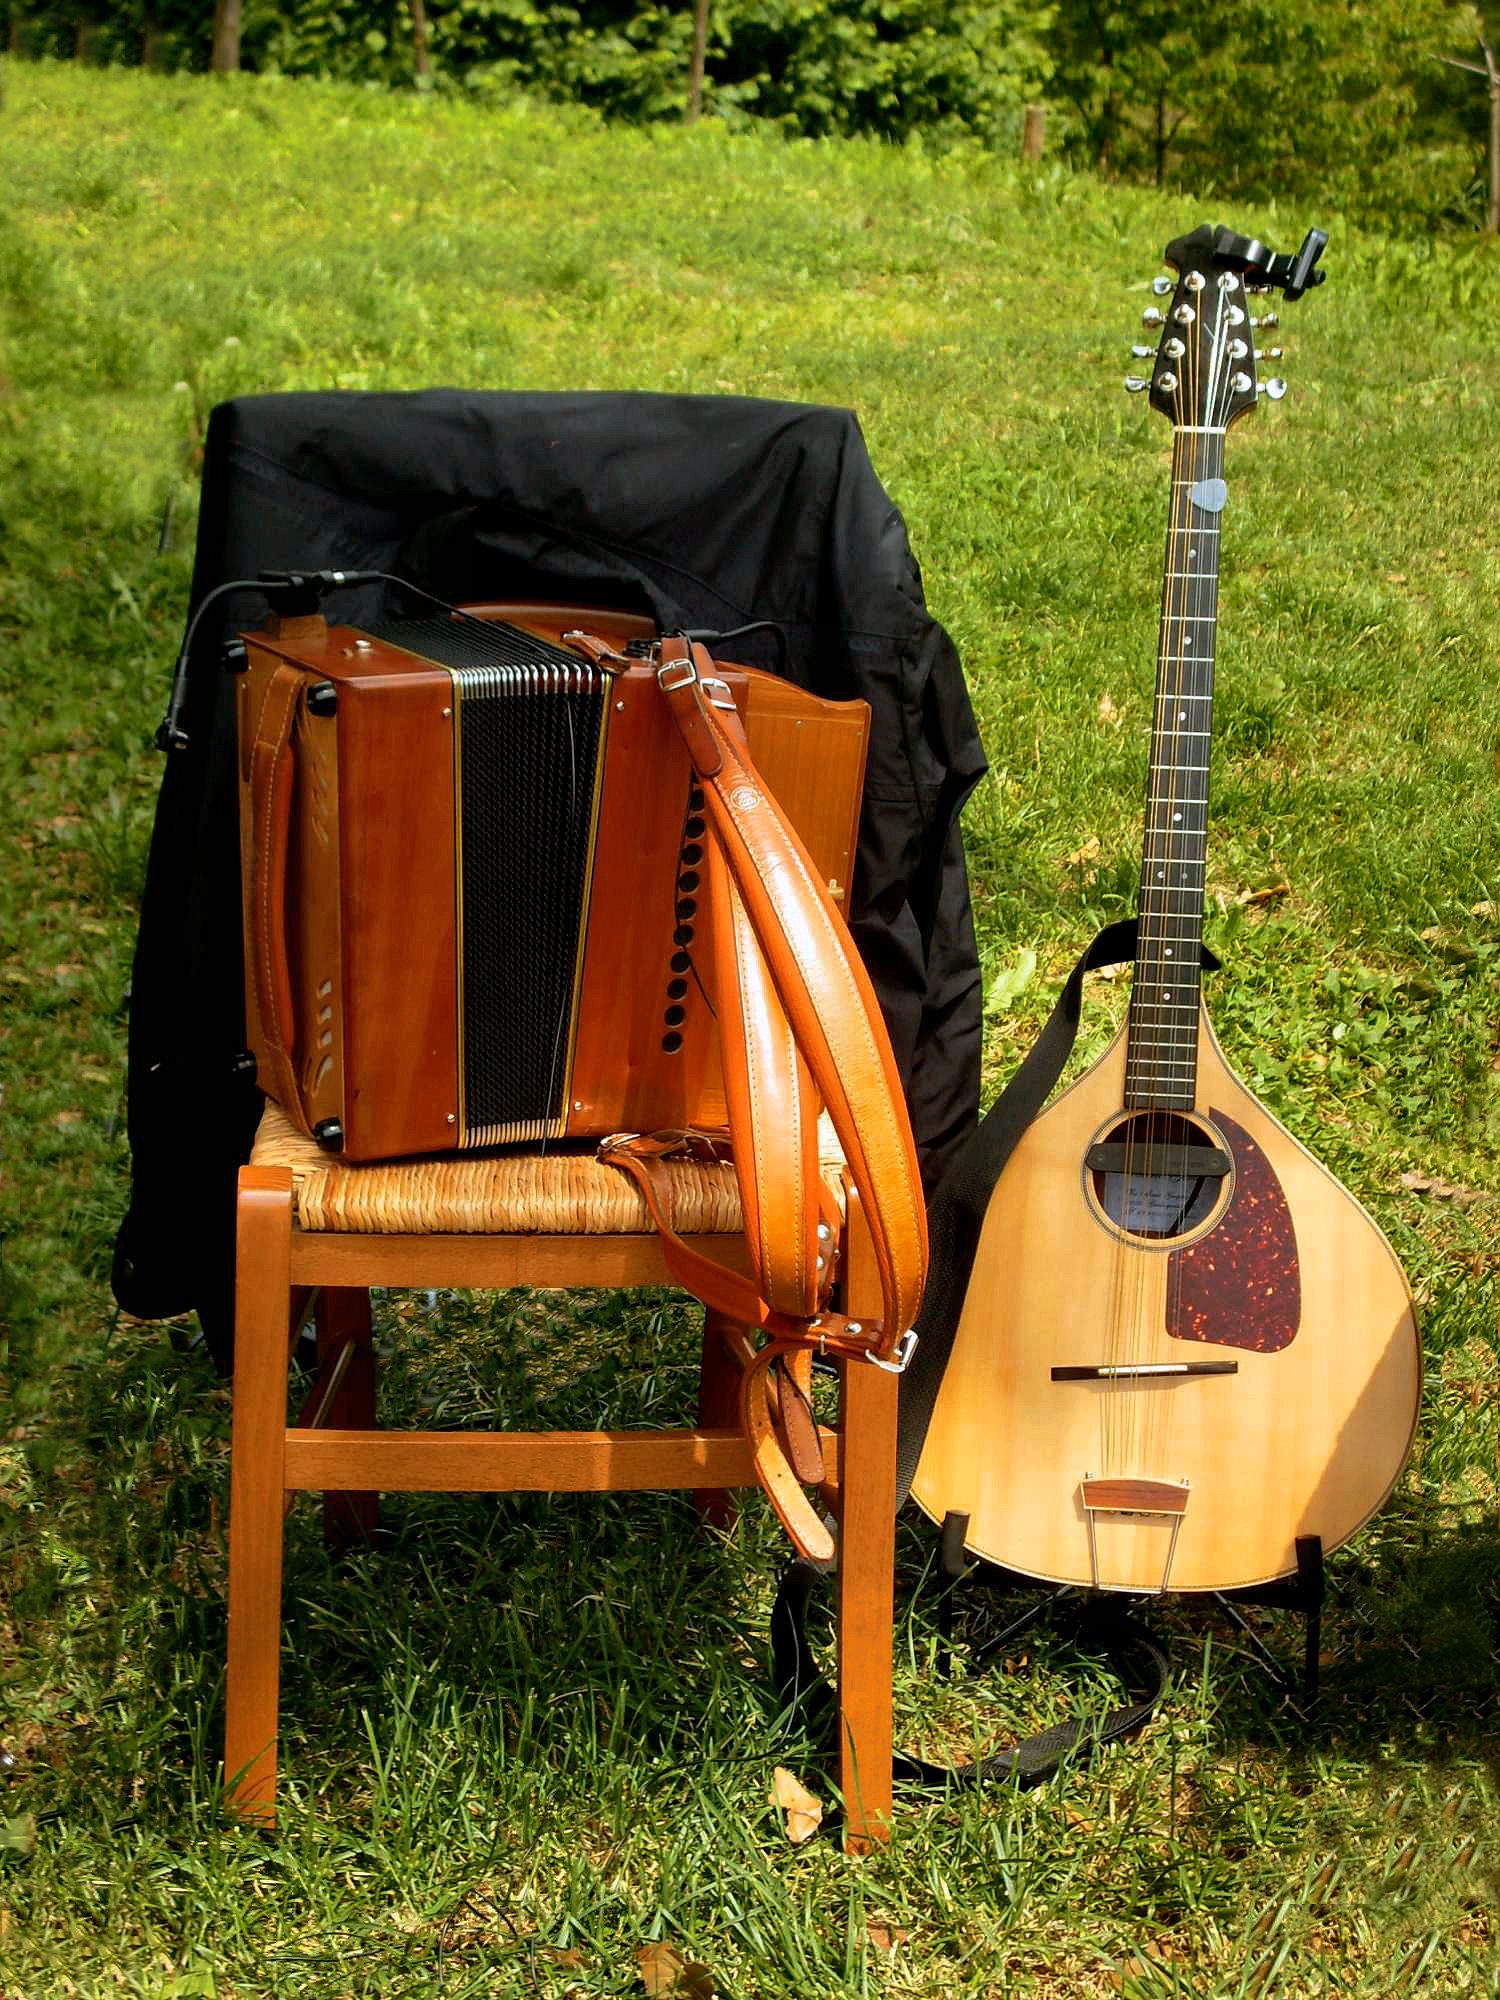
music, guitar, acoustic guitar, concert, musical instrument, bass guitar, feast, folk, campaign, musical instruments, man made object, string instrument, plucked string instruments